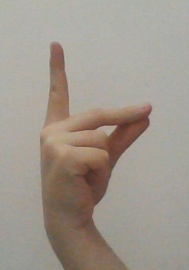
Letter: ta